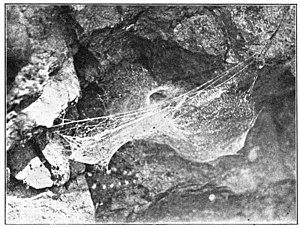
Coras medicinalis est une espèce d'araignées aranéomorphes de la famille des Agelenidae.